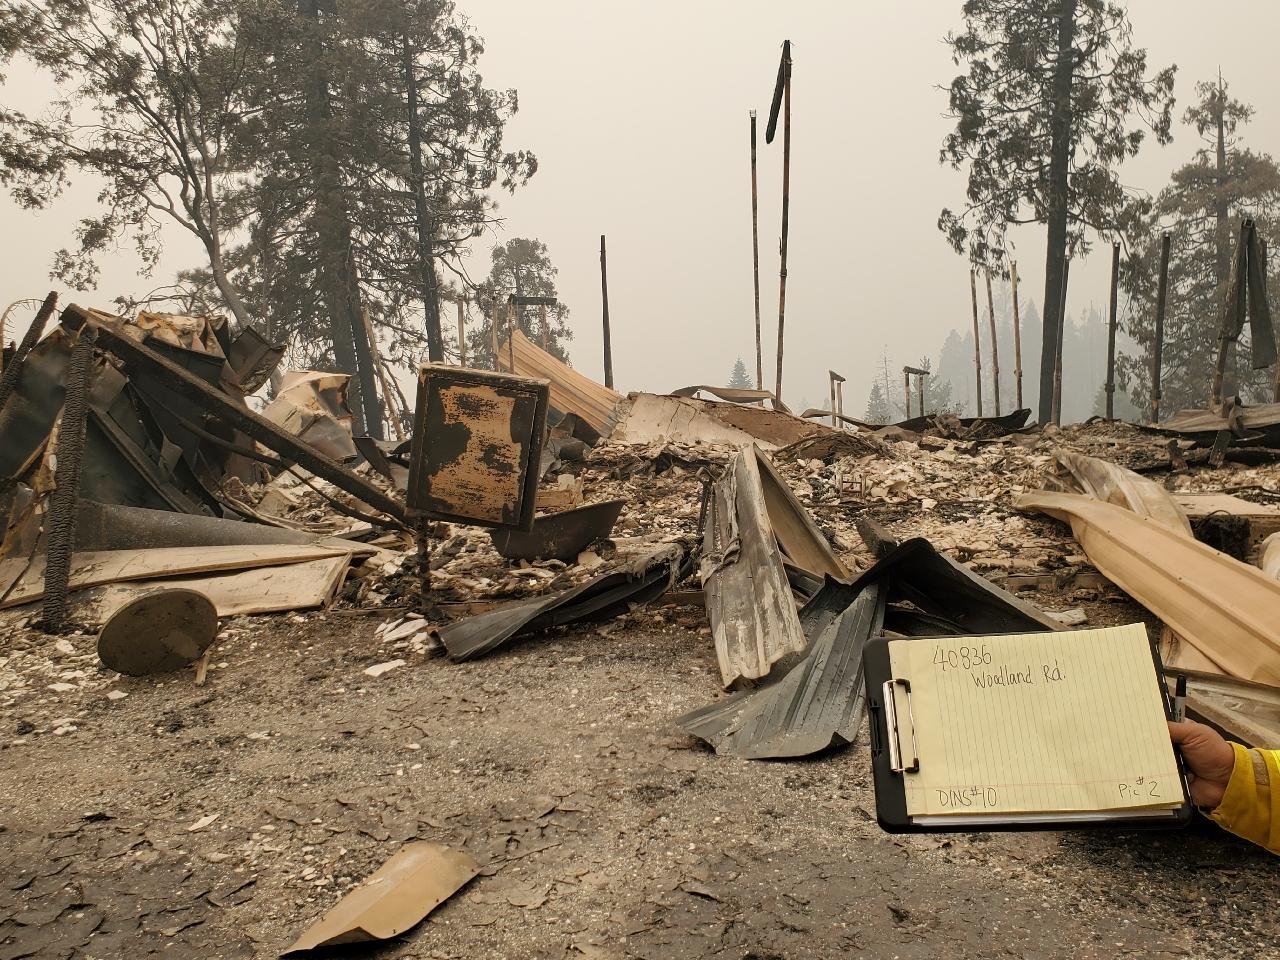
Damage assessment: destroyed